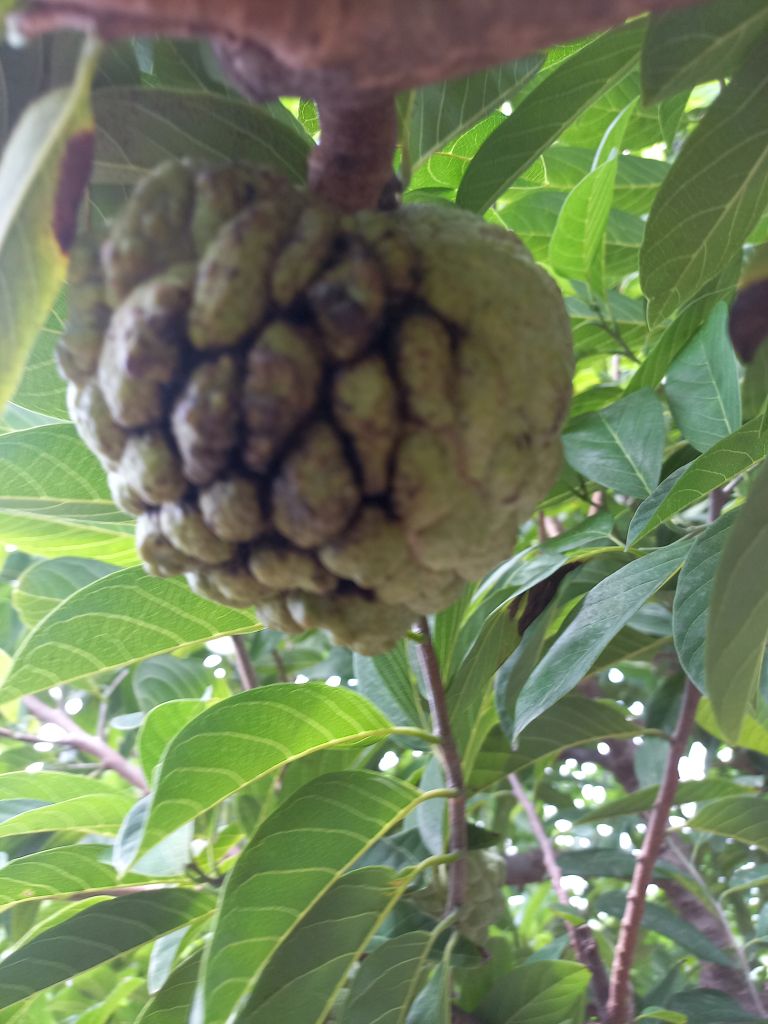
Disease label: Athracnose